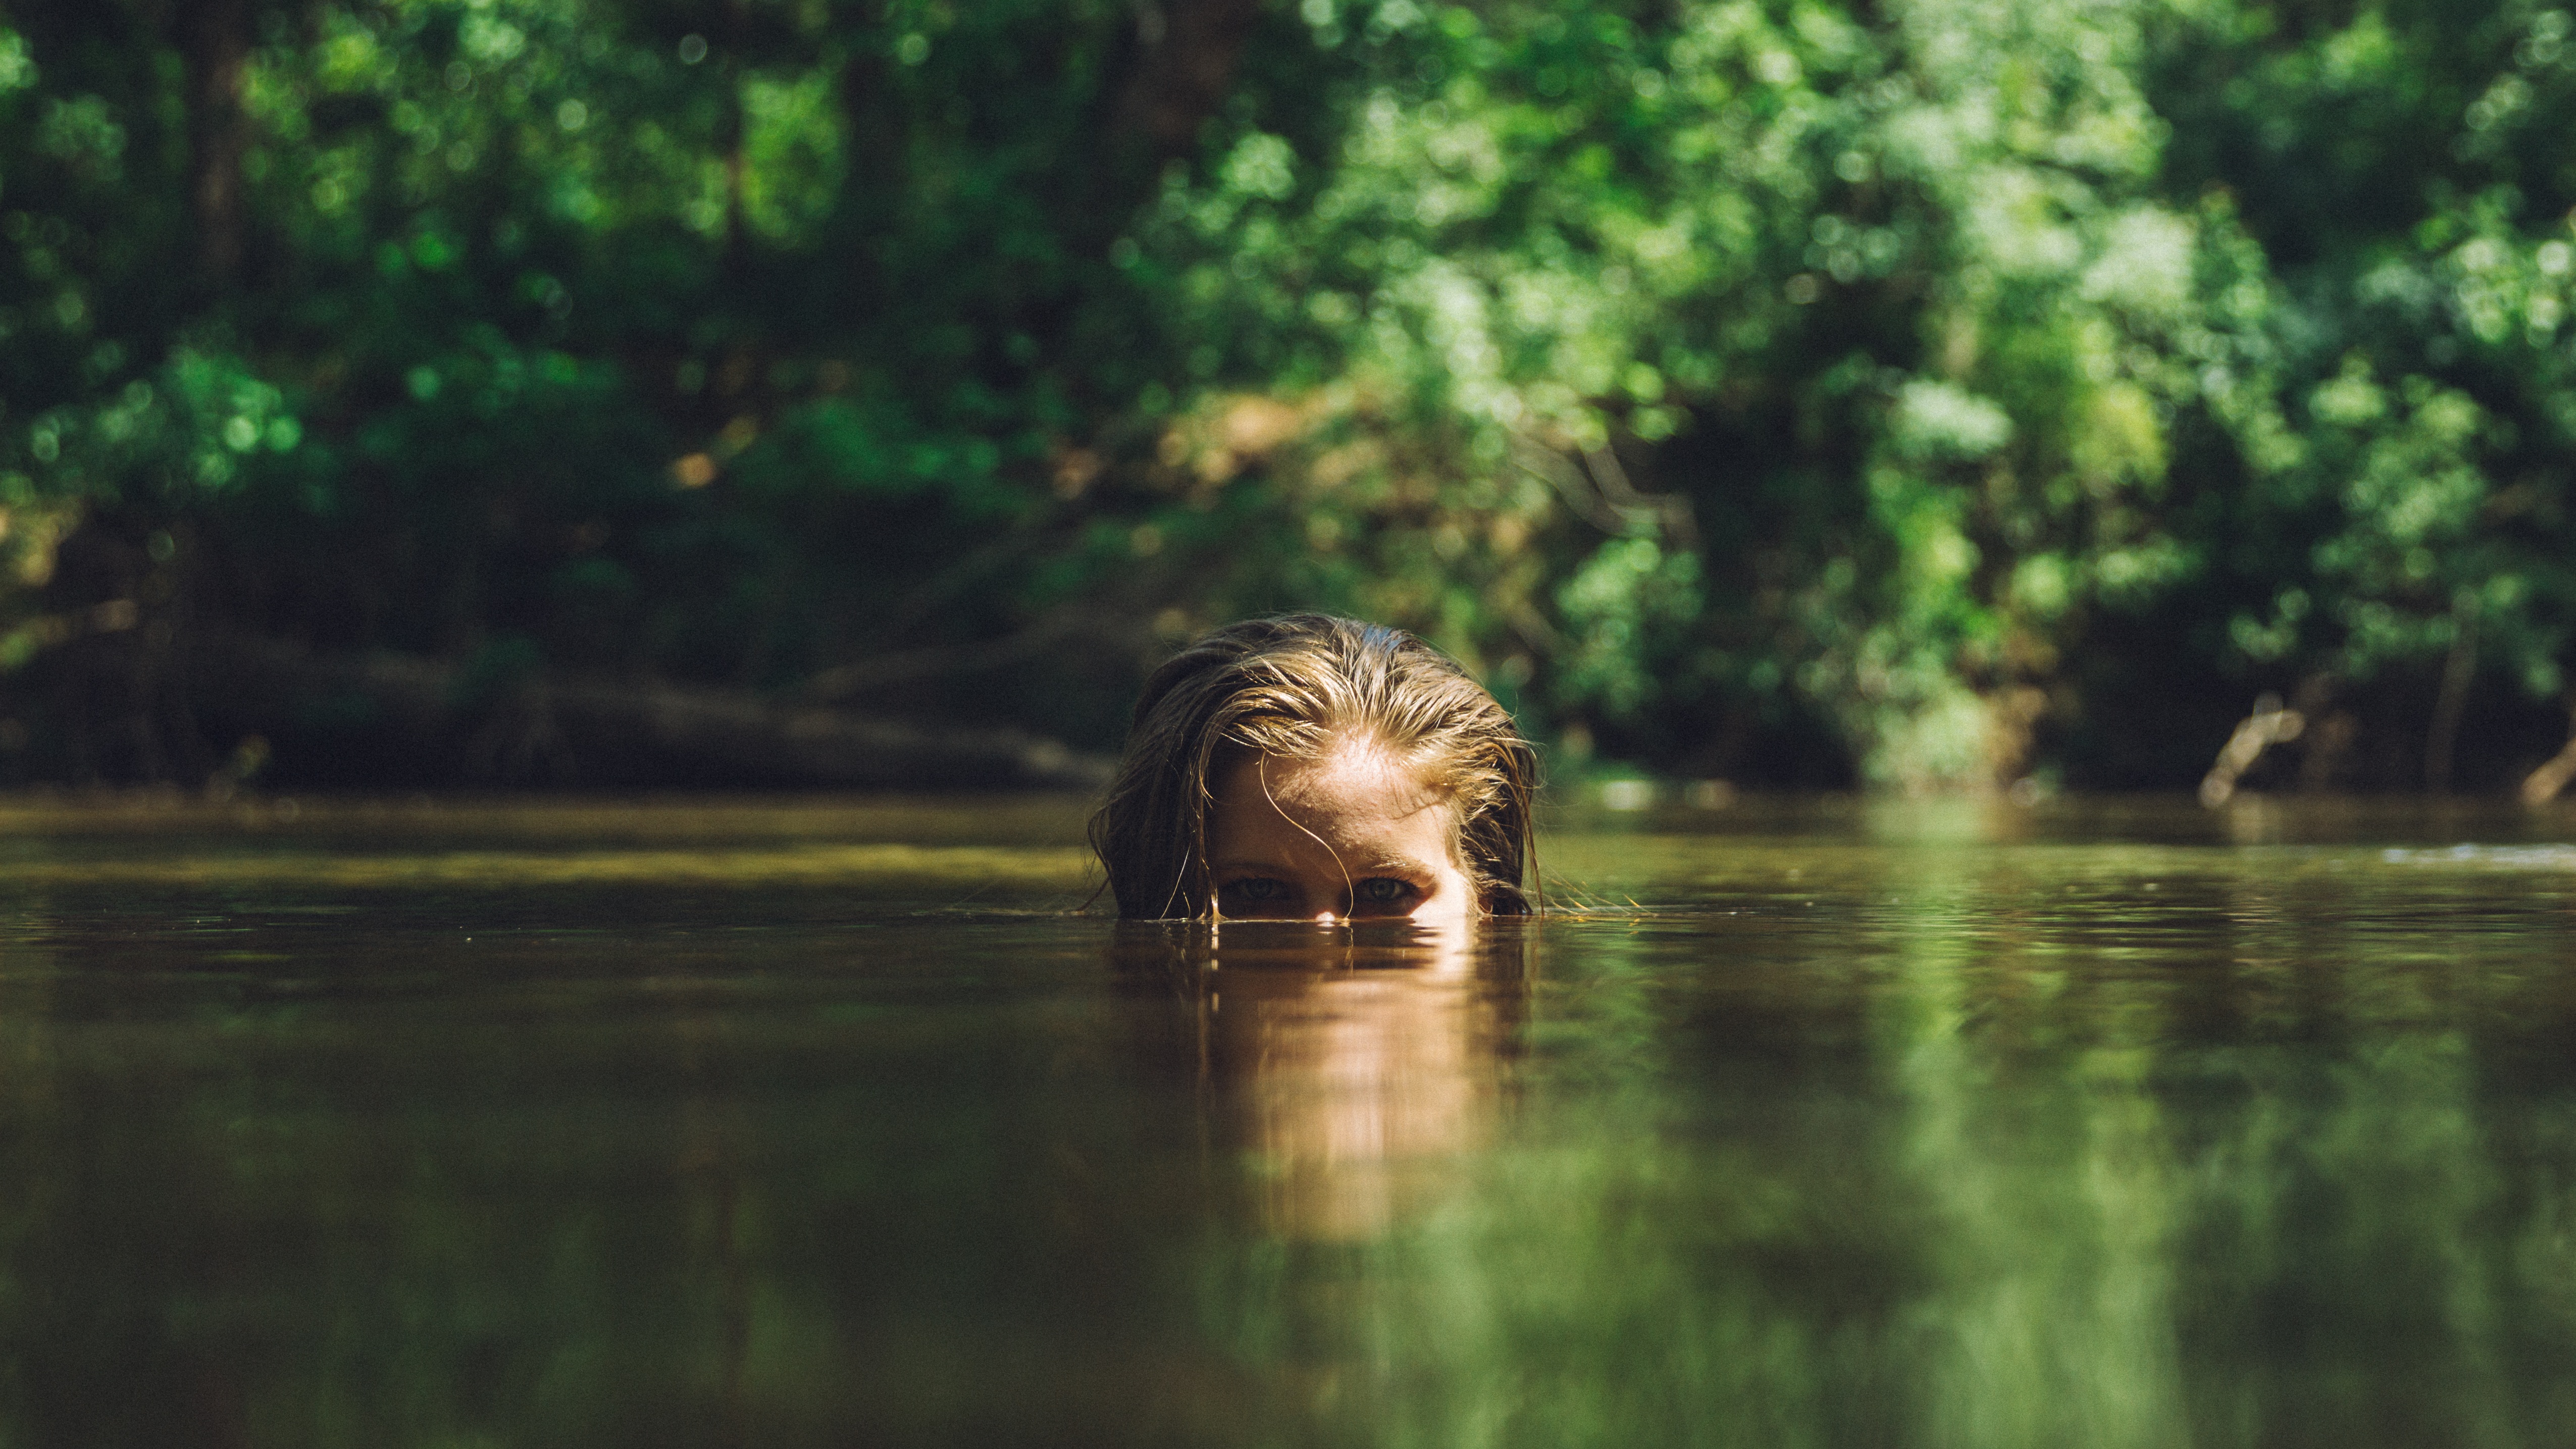
habitat, nature, tree, atmospheric phenomenon, wilderness, water, natural environment, wildlife, reflection, river, forest, morning, wetland, sunlight, jungle, swamp